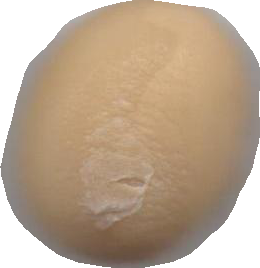
Variety: Grobogan